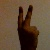
The image shows a hand gesture representing the number 2 in Indian Sign Language.